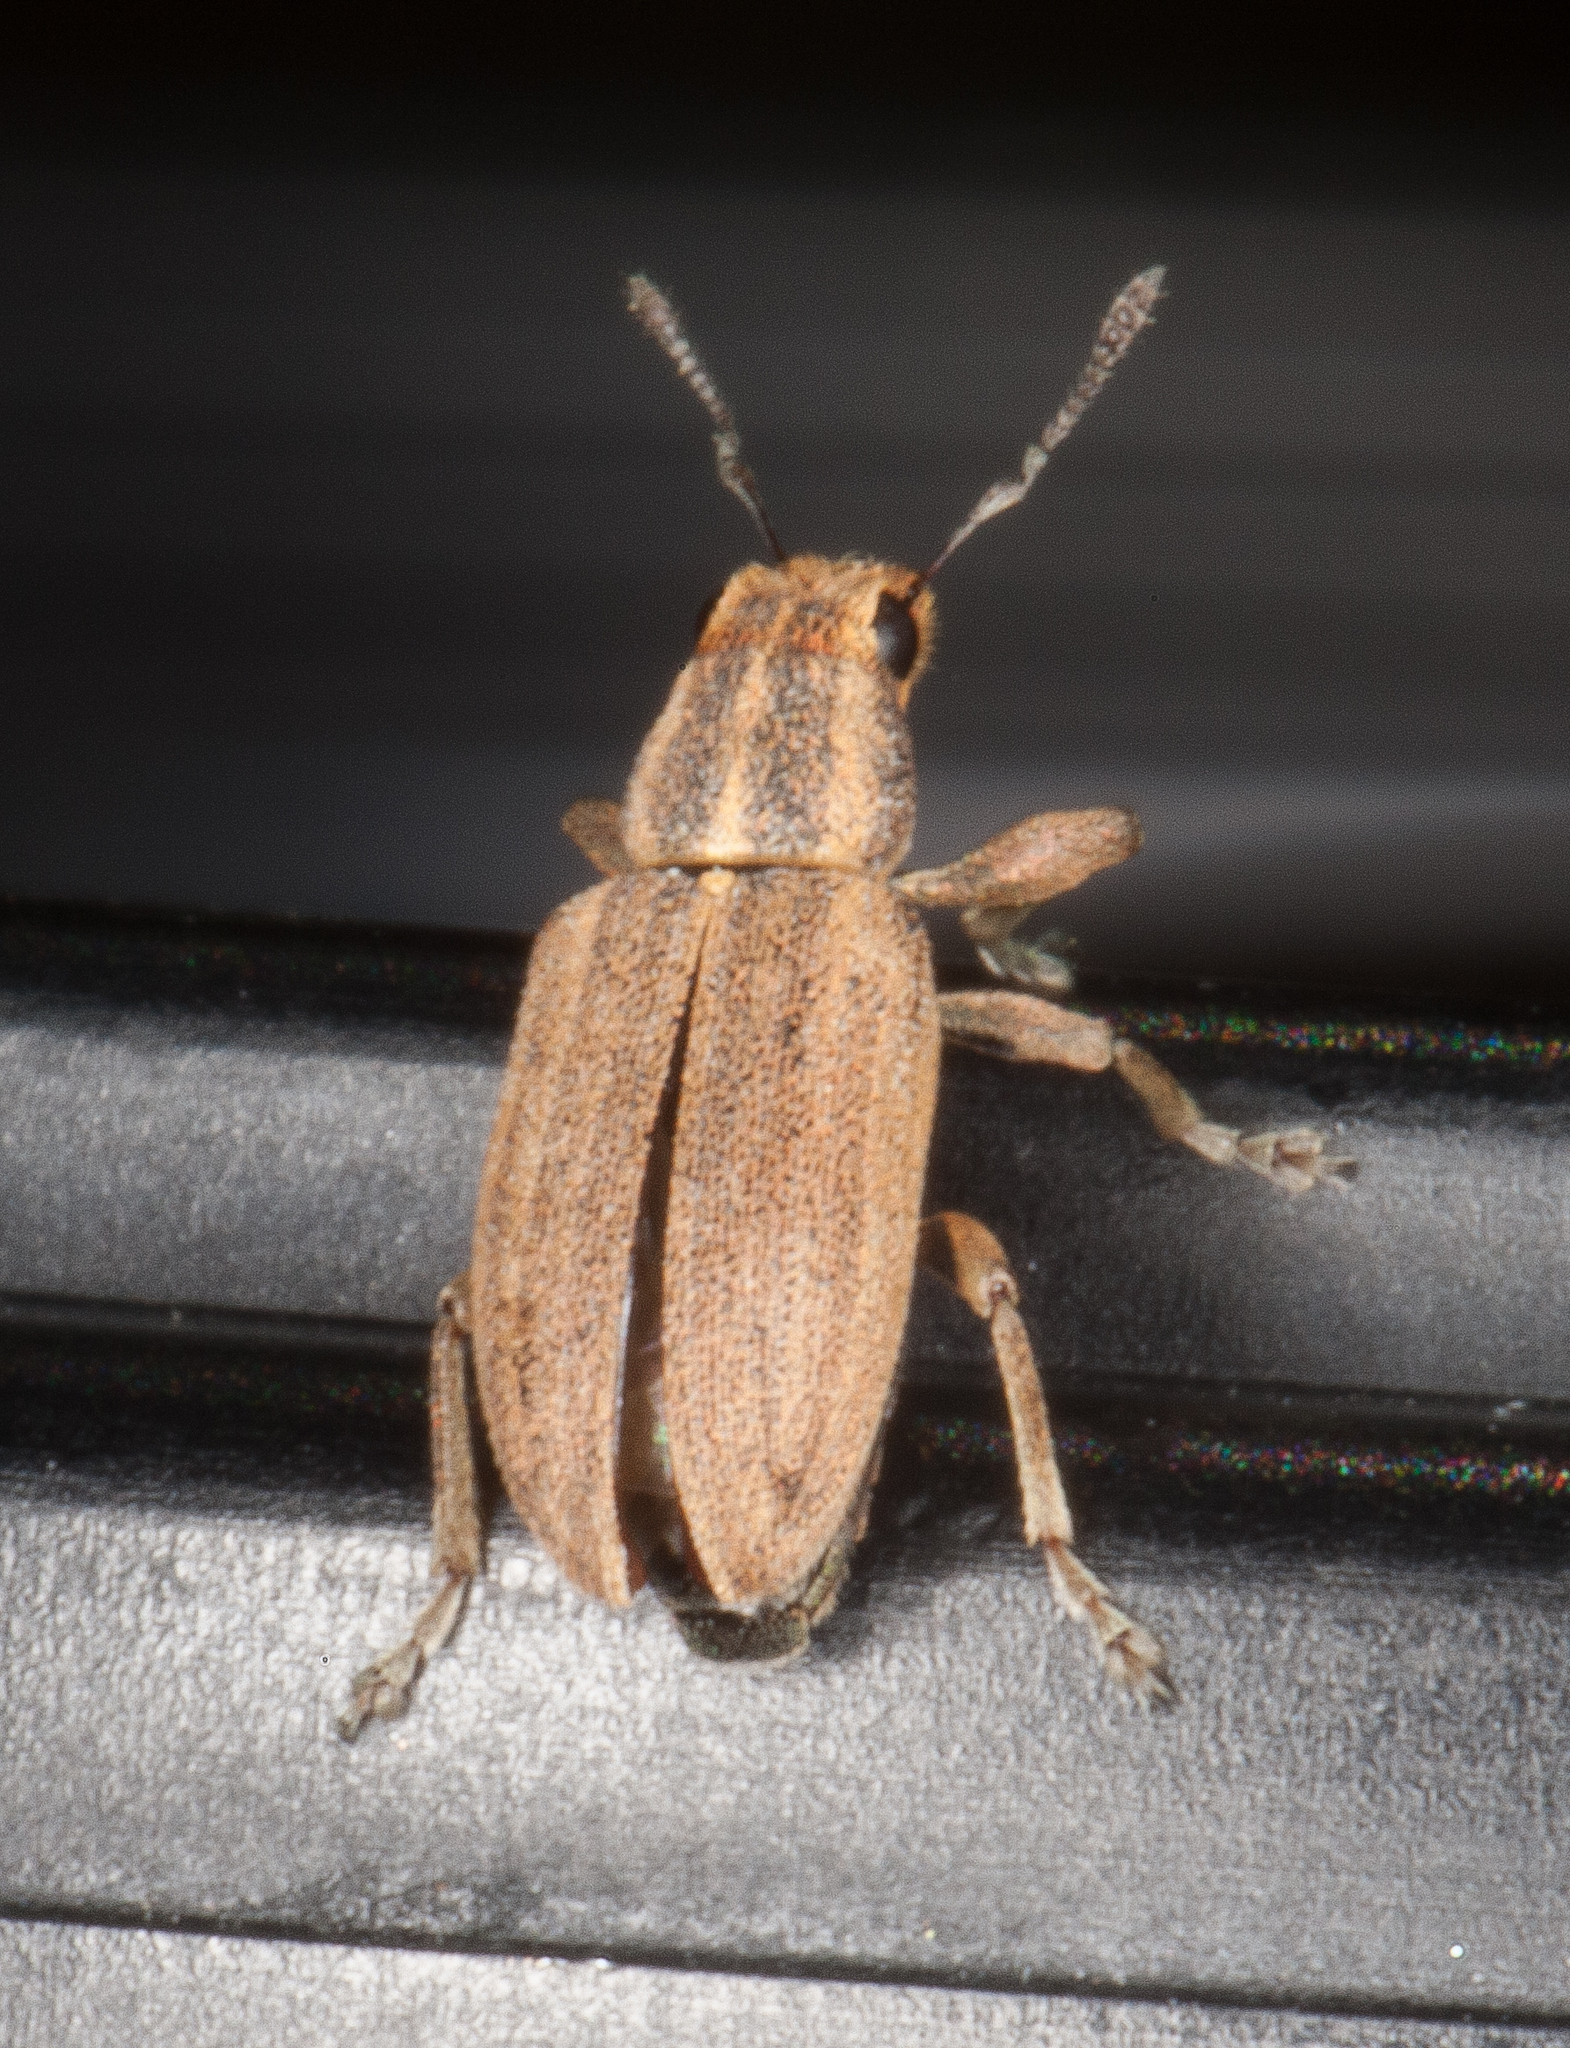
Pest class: pea_leaf_weevil